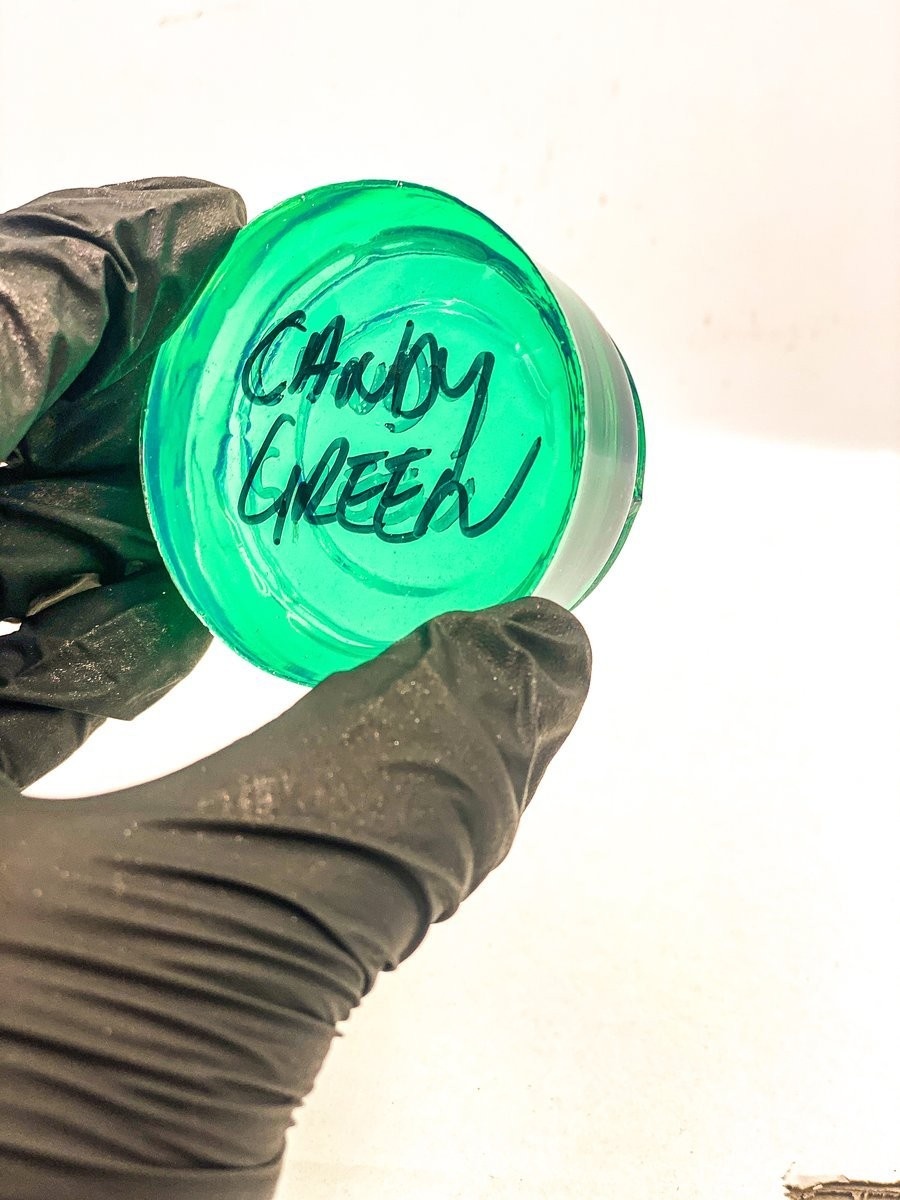
TRANSLUCENT COLOUR DYE 20ML CANDY GREEN - CANDY GREEN
TRANSLUCENT COLOUR DYE 20ML CANDY GREEN - CANDY GREEN
Brand: Health of Mind Art
Category: Arts & Entertainment > Hobbies & Creative Arts > Arts & Crafts > Art & Crafting Materials > Craft Paint, Ink & Glaze > Craft Dyes